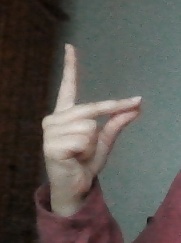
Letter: ta